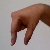
The image shows a hand gesture representing the letter 'Q' in Indian Sign Language.